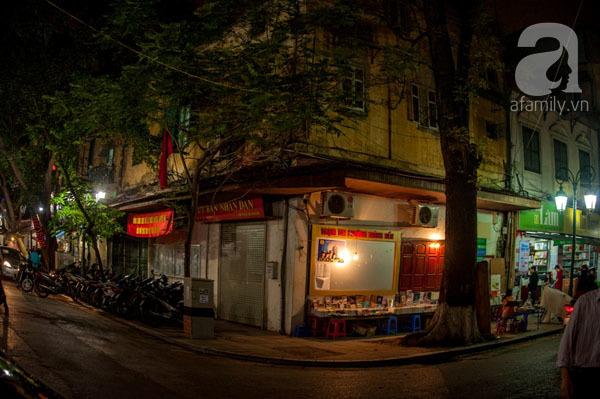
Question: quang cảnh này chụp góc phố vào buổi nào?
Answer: ban đêm